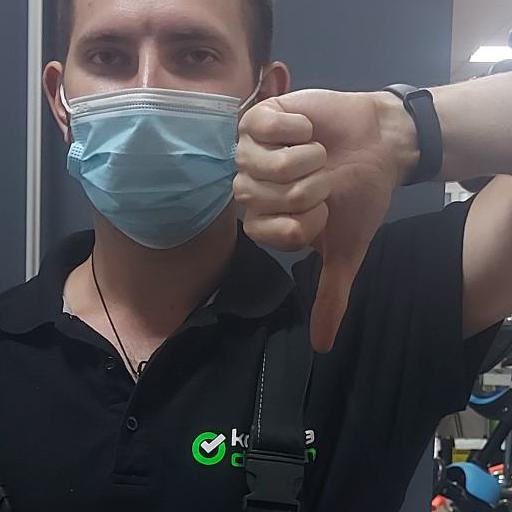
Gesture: dislike